Gang Smashers

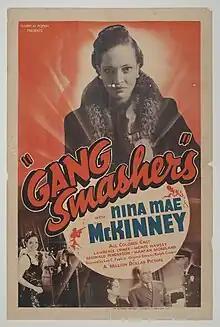
1938 Poster

Gang Smashers, also released as Gun Moll, is an American film released in 1938. It features an African American cast. Leo C. Popkin directed the Million Dollar Productions film from a screenplay by Ralph Cooper. The University of South Carolina libraries have an 8-page pressbook for the film. Nina Mae McKinney stars in the film a thriller about the Harlem underworld and racketeering.